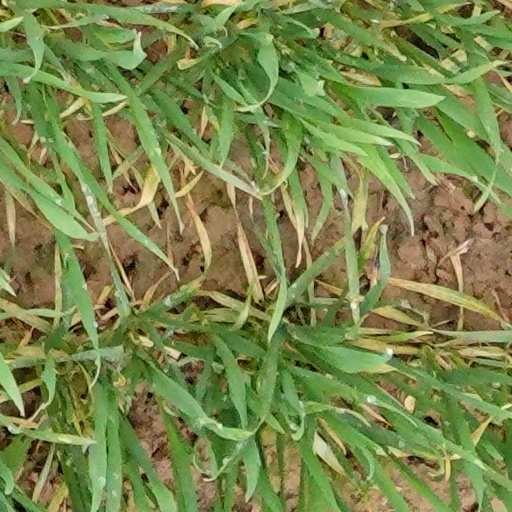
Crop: wheat